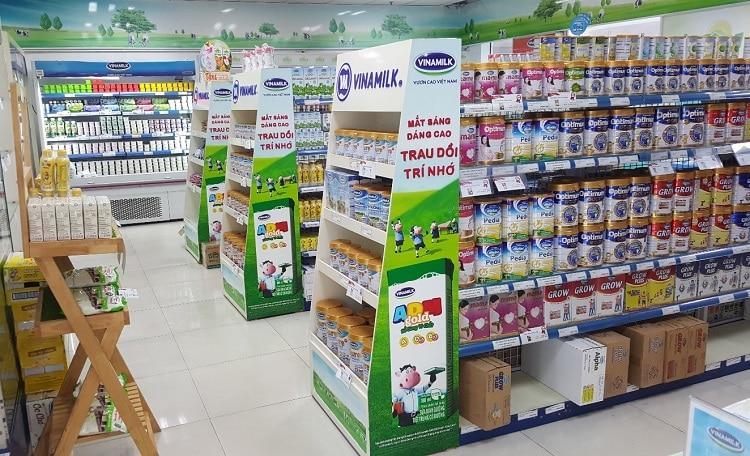
có nhiều kệ hàng để sữa xuất hiện trong cửa hàng